History of Lithuania

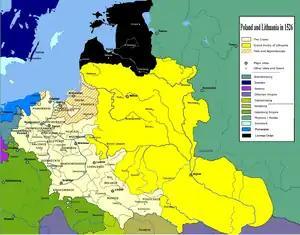
Poland and Lithuania in 1526, before the Union of Lublin

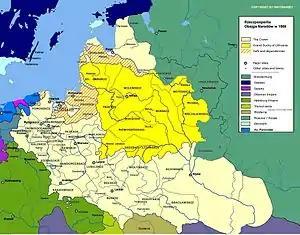
Poland and Lithuania after the Union of Lublin (1569)

The Jagiellonian dynasty founded by Jogaila (a member of one of the branches of the Gediminids) ruled Poland and Lithuania continuously between 1386 and 1572.